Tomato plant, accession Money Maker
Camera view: tilt-top (135 deg); turntable rotation: 0 degrees
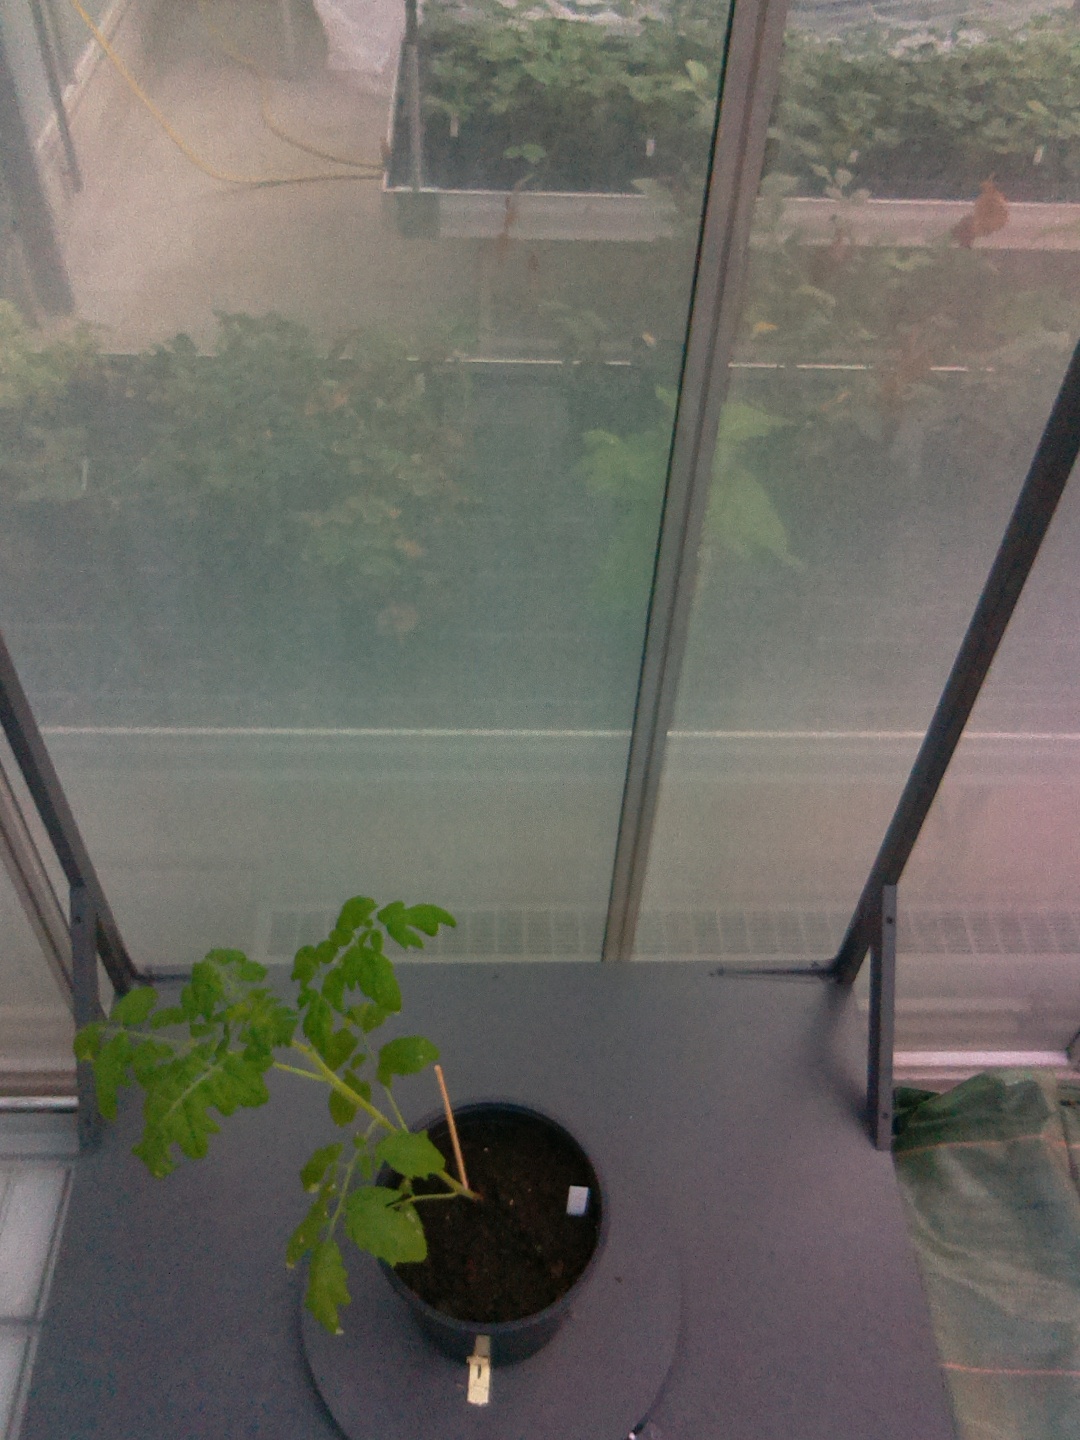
BBCH growth stage 13: 6 of true leaves visible